Charles Barber (Australian Army officer)

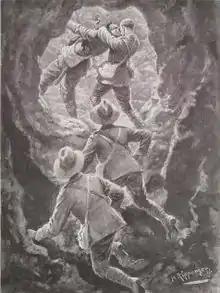
Captain Barber surprising a Turkish sentry in a hostile listening tunnel, 1916.

Brigadier Charles Stanley Barber, (6 July 1888 – 4 October 1965) was an Australian Army officer. He served in the Australian Imperial Force during the First World War, rising to the rank of captain and being awarded the Military Cross. He served in the Citizens Military Force between the wars, and in the Second World War rose to the rank of brigadier.